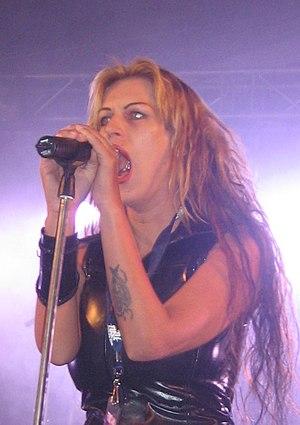
Epica est un groupe de metal symphonique des Pays-Bas, fondé en 2002 par Mark Jansen, un ancien membre d' After Forever. La chanteuse originale du groupe, Helena Michaelsen, a été remplacée par Simone Simons en 2003. Le nom final du groupe a été inspiré par le titre de l'album Epica du groupe Américain Kamelot.